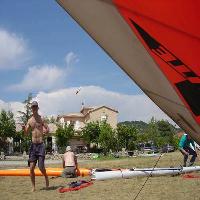
Weather: sun or clear